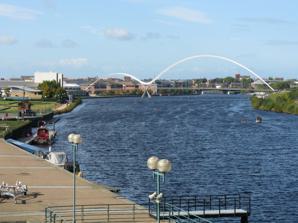
Building: Infinity Bridge
Country: United Kingdom
Year built: 2008
Footbridge over the River Tees, England Infinity Bridge Infinity Bridge from the Tees Barrage , named after the ∞ {\displaystyle \infty } symbol denoting infinity Coordinates 54°33′53.26″N 1°17′57.09″W / 54.5647944°N 1.2991917°W / 54.5647944; -1.2991917 Carries Pedestrians and cyclists Crosses River Tees , Teesdale Way Locale Stockton-on-Tees , England Official name Infinity Bridge Owner Stockton-on-Tees Borough Council Preceded by Princess of Wales Bridge Followed by Tees Barrage Characteristics Design Asymmetric double tied-arch and suspended deck Material Weathering steel , stainless steel and reinforced concrete Total length 240 metres (787 ft) Width 5 metres (16 ft) Height 40 metres (131 ft) Longest span 120 metres (394 ft) No. of spans 2 river spans and 8 minor spans on approaches Piers in water 1 Clearance below 8 metres (26 ft) Design life 120 years History Contracted lead designer Expedition Engineering Successful competition design Expedition Engineering and Spence Associates Constructed by Balfour Beatty Fabrication by Cleveland Bridge & Engineering Company Construction start June 2007 Construction end December 2008 Construction cost £15m Opened 16 May 2009 Inaugurated 14 May 2009 Statistics Daily traffic 4,000 people/day anticipated Location The Infinity Bridge is a public pedestrian and cycle footbridge across the River Tees in the borough of Stockton-on-Tees in northern England. The bridge is situated one kilometre downriver of Stockton town centre, between the Princess of Wales Bridge and the Tees Barrage . It connects the Teesdale Business Park and the University of Durham 's Queen's Campus in Thornaby-on-Tees on the south bank of the Tees with the Tees Valley Regeneration 's £320 million North Shore development on the north bank. Built at a cost of £15 million with funding from Stockton Borough Council, English Partnerships and its successor body the Homes and Communities Agency , One NorthEast , and the European Regional Development Fund the bridge is a major part of the North Shore Redevelopment Project undertaken by Tees Valley Regeneration . The bridge had the project title North Shore Footbridge before being given its official name Infinity Bridge , chosen by a panel of representatives from the funding bodies, from a pool of names suggested by the public. The name derives from the infinity symbol ( ∞ {\displaystyle \infty } ) formed by the bridge and its reflection. The bridge illuminated after sunset, showing ∞ {\displaystyle \infty } reflection Design Initial investigations for the footbridge were done by the White Young Green Group, who with English Partnerships produced a brief for an international architectural design competition , organised with RIBA Competitions and launched in April 2003. The brief was for a "prestigious" and "iconic" "landmark" footbridge at North Shore Stockton, to cross the River Tees, which is 125 metres (410 ft) wide at that point. More than 200 submissions were made to the RIBA Competition ; from these a shortlist of five was selected. The successful competition design was by Expedition Engineering and Spence Associates. The subsequent design was led by Expedition Engineering assisted by Arup Materials, Balfour Beatty Regional Civil Engineering, Black and Veatch , Bridon , University of Cambridge , Cleveland Bridge UK , Dorman Long Technology, Flint & Neill , Formfab, GCG, GERB, Imperial College, RWDI , Spence Associates, Speirs & Major , Stainton, and William Cook. White Young Green were project managers. English Partnerships appointed Flint & Neill Limited to carry out a Category III independent check of the bridge design, including loading, wind tunnel testing, and investigation of failure modes. A number of aspects fall outside current standards. The bridge has a 120-year design life. Description The bridge is a dual, tied arch bridge or bowstring bridge . It has a pair of continuous, differently-sized structural steel arches with suspended precast concrete decking and one asymmetrically placed river pier . The tapering arches with a trapezoidal box section are fabricated from weathering steel plate. Each of the arches bifurcates within the spans to form a double rib over the river pier. A reflex piece between the two arches holds them together, making the two arches one continuous curve. No other bridge is known to have quite the same design. The offset river pier is to accommodate water sports and leisure craft to one side. The river pier is supported by an 11.5 m square by 2.5 m thick pile cap on sixteen 1 m diameter hollow steel pipe piles. On the pile cap beneath the water line are four 3 m cylindrical concrete legs, onto which are bolted and welded the four inclined grey steel legs visible above water. Riprap covers the river bed around the river pier for scour protection against the large flows when the Tees Barrage downstream discharges. Each of the two concrete riverside piers are supported on four 500 mm hollow steel piles and a pile cap. The bridge as initially proposed was to have been some 272 m long. It was originally designed with a northern approach 38 m long and a southern approach of 54 m; however, the design of the north side of the bridge was later simplified and the bridge's northern approach shortened. The design of the southern approach is largely unaltered and has a staircase connecting it directly to the river frontage. The bridge deck is 5 m wide and 4 m between its custom-made handrails. The main arch of the bridge is 120 m long, weighing 300 tonnes, and 32 m tall, with its top 40 m above the Tees. The short arch is 60 m long and 16 m tall. The hangers (droppers) are spaced 7.5 m apart and are made from 30 mm diameter, high-strength, locked-coil steel cable. Single-tuned mass damper fitted to the underside of the concrete decking of the smaller arch of the bridge. Four exposed, high-strength, post-tensioned, locked-coil steel-tie cables run alongside the deck and tie the bases of the arches together, pre-stressing the concrete deck sections. The tie cables are 90 mm diameter on the large arch and 65 mm on the smaller. The aggregate concrete deck sections are 7.5 m long and down to 125 mm thick in places, making it one of the thinnest bridge walking surfaces. The handrails and parapet are stainless steel while the balustrade is made from stainless steel wire. To ensure any bridge oscillation is controlled, the deck is fitted to the underside with seven tuned mass dampers – one on the short arch, and six on the larger weighing 5 tonnes in all. The mass dampers control horizontal as well as vertical oscillations – a feature only required on very slender bridges. There is provision for the addition of further dampers when the issue of maintenance arises. The clearance (heading) below the decking on the navigable part of the river is 8 m. Illumination A special feature is made of the way the bridge is lit at night. This lighting scheme was designed by Speirs and Major Associates who also designed the lighting for the Burj Al-Arab . At night the bridge handrail and footway are lit with custom-made blue-and-white LED lighting built into the handrail that changes colour as pedestrians cross the bridge; sensors trigger a change from blue to white, leaving a 'comet's trail' in the person's wake. Attached to the steel cable ties are white metal-halide up-lighters to illuminate the white painted bridge arches, and blue LED down-lighters to illuminate the water and ground surfaces immediately below the deck. At night from certain viewing angles when the river surface is flat calm, the twin arches together with their reflection in the river appear as an infinity symbol ∞ {\displaystyle \infty } , and it is this effect that inspired its name. Uplighters on the southern riverside pier illuminating the southern end of the arch White metal halide up-lighters and blue LED down-lighters, attached to two steel tie cables running along either side of the bridge walkway Handrail and integral custom-made walkway lighting Construction South bank of North Shore Footbridge during construction The bridge was constructed in 18 months between June 2007 and December 2008 by site constructor Balfour Beatty Regional Civil Engineering and steel fabricator Cleveland Bridge & Engineering Company with White Young Green managing the whole project. At the start of construction, a temporary jetty was built on the south bank to enable the building of a cofferdam for the safe construction of the central pier. In April 2008, the supporting legs were added to the central pier. Steel falsework was constructed in the cofferdam by Dorman Long to support the ends of both incomplete arches as they cantilevered over the river during construction. The first steel arch, made from four pieces of fabricated steel welded together, was put in place in June 2008 and was later used to stabilise the cantilevering lower portions of the main arch using a strand-jack and tie cable between the top of the small arch and the large arch and then to reduce sway stress during the progressive construction of the large arch. The final section of the main arch came in four pieces which were welded together on site and on 5 September 2008 all 170 tonnes of it was lifted into place by a 1,500-tonne mobile crane, the largest in the country. The crane, a Gottwald AK680 owned by Sarens UK, is based in nearby Middlesbrough. The crane is 80 metres (262 ft) high with a maximum of 1200 tonnes of superlift, requires 45 transport wagons to move it, and takes three days to set up using a 100-tonne crane. The concrete deck panels were cast on site using three steel moulds in temporary sheds in a construction compound on the north bank of the river. Using a short temporary jetty on the north bank the deck, panels were floated out on a small barge and jacked into position, working progressively away from the river pier. The concrete deck sections are held together by steel welds and adhesive. The footbridge was completed on time and to budget in December 2008 with 530 workers and uses in total some 450 tonnes of Corus steel, 1.5 km of locked coil steel cable, 780 lights and 5,472 bolts, and weighs 1040 tons. Almost all labour, materials and components were sourced regionally. Operation The bridge was officially opened on 14 May 2009 with celebrations that included a sound, light and animation show, parkour freerunners who climbed the bridge arches with flares, and a specially composed music track and synchronised pyrotechnics from the bridge itself with big screens for the estimated audience of 20,000 spectators along the banks. The bridge was opened to the public two days later. Foot traffic is anticipated to rise to some four thousand people a day as the North Shore site develops. Awards The bridge won the Institution of Structural Engineers ' Supreme Award for Structural Excellence 2009, the premier structural engineering award in the UK. It also won in its own category of Pedestrian Bridges. The other awards the bridge has won include the British Constructional Steelwork Association's Structural Steel Design Award 2010, the Concrete Society Civil Engineering Award 2009, the ICE Robert Stephenson Award 2009, the North East Constructing Excellence Awards 'Project of the Year', and the Green Apple Award for the environment. Photo gallery The smaller south arch The larger north arch Central pier and large arch The central pier The southern riverside concrete pier with reaction plate viewed from the north side The south riverside pier and concrete decking The seven south piers and approaches The north riverside pier and abutment An angled dropper, deck support and bowstring cables Tie cable tensioning clamps on the north bank Infinity Bridge information board Infinity Bridge from the River Tees Watersports Centre References